NBA Finals

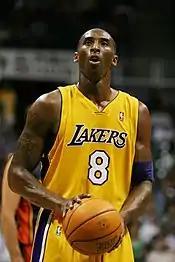
Kobe Bryant was a key member of the Los Angeles Lakers that won five NBA championships from 2000 to 2010.

The majority of the 1990s was marked by the supremacy of the Chicago Bulls. The Bulls, led by head coach Phil Jackson and star players Michael Jordan and Scottie Pippen, won six titles in six Finals appearances from 1991 to 1998. The only other team to win a title during this time was the Houston Rockets, who won titles in 1994 and 1995.